Rushk

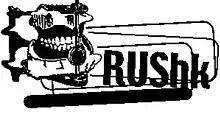

Rushk is a Pakistani rock band from Karachi, Sindh, Pakistan, formed in 2000. They gained fame through their single "Behti Naar", and its music video which was directed by Saqib Malik.